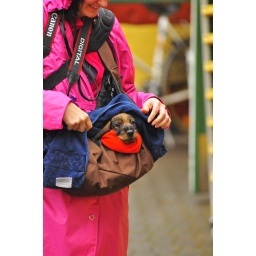
Swedish dog born with a golden bone in his mouth.